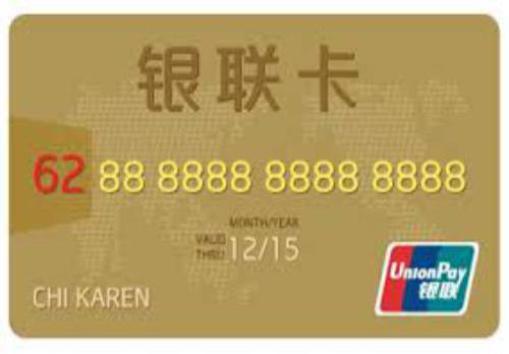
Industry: Others